Fadden government

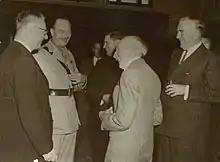
Four Prime Ministers in 1945: Labor Prime Minister John Curtin (left) shares a joke with the Governor General Prince Henry (in uniform) with former Country Party Prime Minister Arthur Fadden, Nationalist Prime Minister Billy Hughes and UAP Prime Minister Robert Menzies.

According to political historian Brian Carroll, Fadden "did no better than Menzies in getting the country organized for the war. He ruled for only 40 days and came to grief largely because he did not like Arthur Coles and made no effort to win his support". Coles persuaded the other independent, Alex Wilson, to support him in crossing the floor and then advised Opposition Leader Curtin of their intention. On 3 October, Curtin moved that the Government reduce the budget by 1 pound. The independents, Coles and Wilson, voted with the Opposition in the House of Representatives to reject Fadden's budget and therefore the Fadden government. Fadden resigned. To date, this is the last occasion on which a government was defeated as a result of losing the confidence of the House of Representatives. Curtin was sworn in as Prime Minister on 7 October 1941. Eight weeks later, Japan attacked Pearl Harbor.